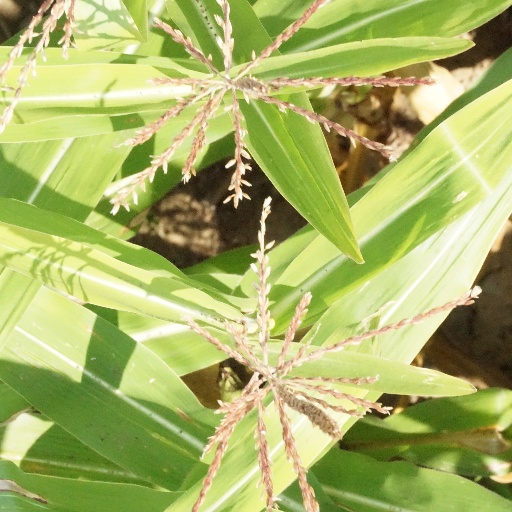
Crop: maize; corn